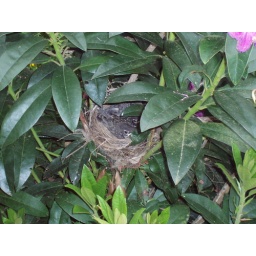
We have a robin next just below our kitchen window in a rhododendron bush.